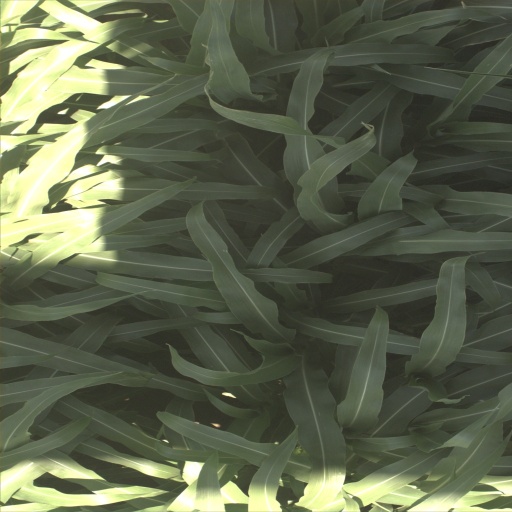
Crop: sorghum